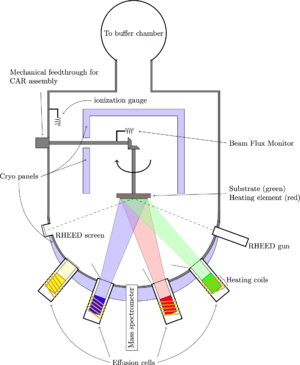
Molekylærstråleepitaksi
En simpel tegning der viser de centrale komponenter og overordnet layout og koncept for hovedkammeret i et MBE-system
Molekylærstråleepitaksi er en epitaksimetode til tyndfilm-deposition af monokrystaller. Det blev opfundet i slutningen af 1960'erne på Bell Telephone Laboratories af J. R. Arthur og Alfred Y. Cho. MBE anvendes bredt i fremstillingen af halvlederenheder, heriblandt transistorer til mobiltelefoner og WiFi.